Caudron C.109

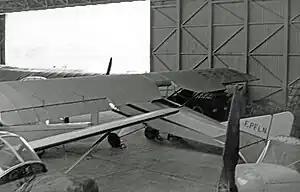
Caudron C.109 F-PFLN airworthy at Mitry-Mory airfield near Paris in May 1957

The Caudron C.109 was a light utility aircraft built in France in the late 1920s.